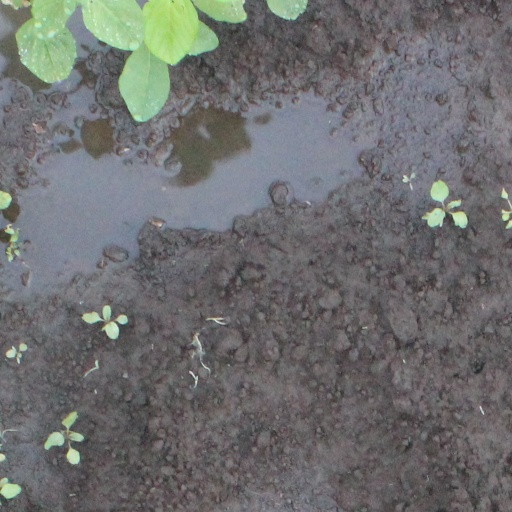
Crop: soybean